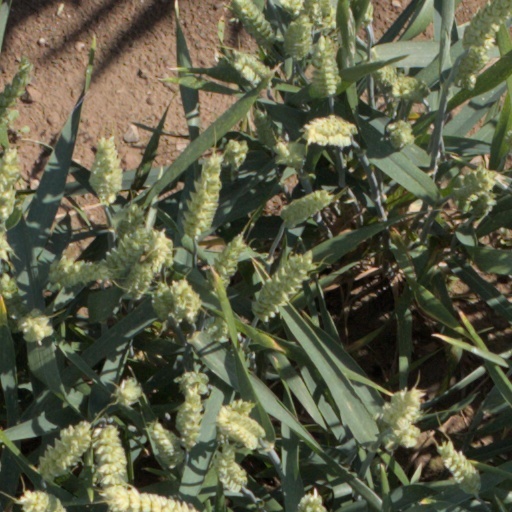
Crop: wheat